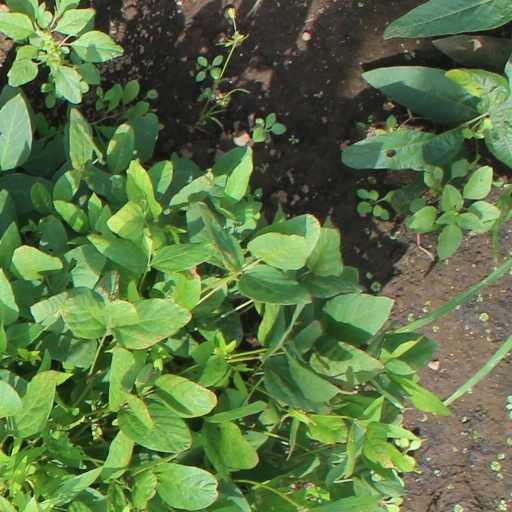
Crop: soybean